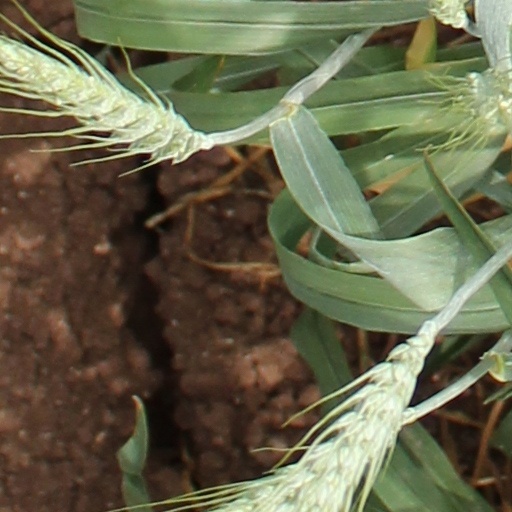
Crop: wheat